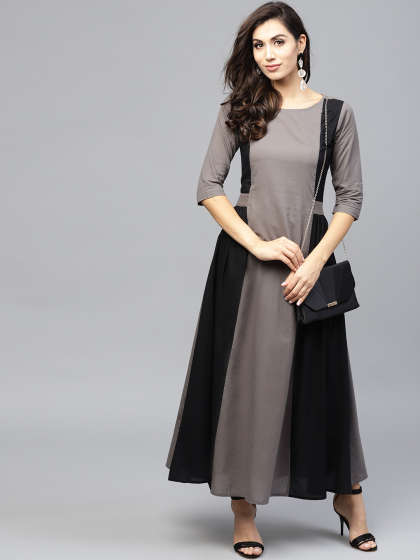
Gender: women